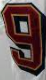
Number: 9